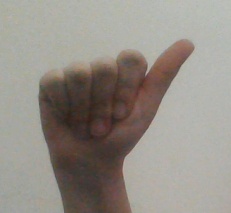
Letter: dhad